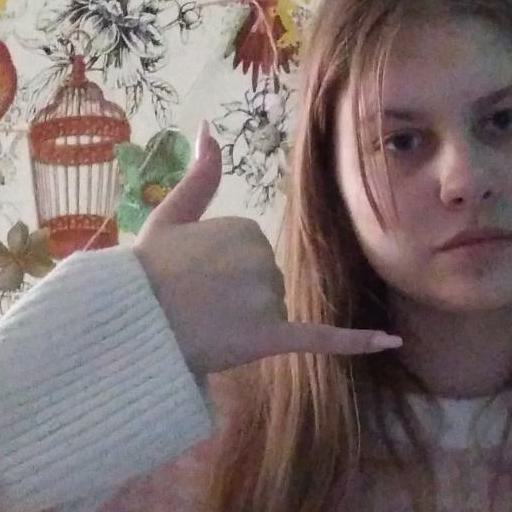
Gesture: call